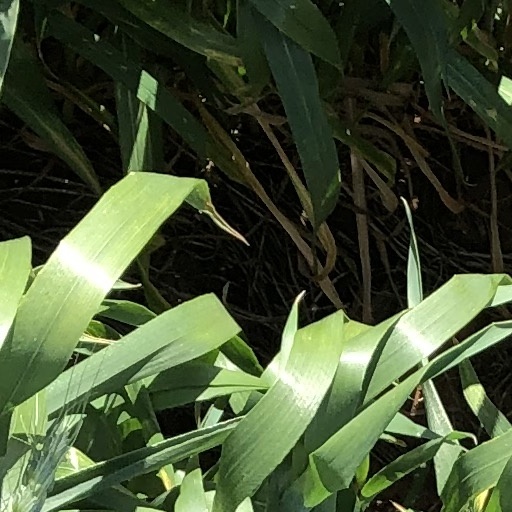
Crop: wheat